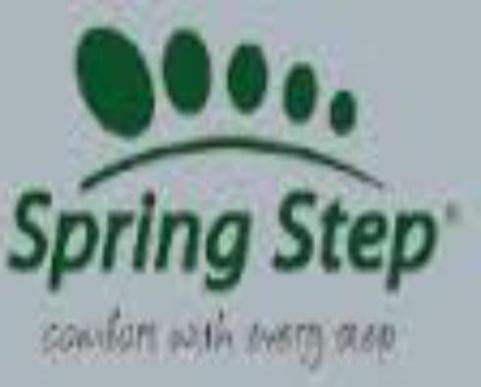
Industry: Clothes